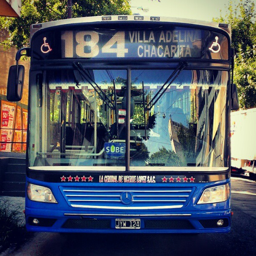
A blue bus is traveling down the road.
Bus number 184 is on the way to Villa Adelina Chacarita.
A blue bus driving down a city street next to a building.
A passenger bus that is driving down the street.
The front end of an average city bus.